Geography of Norway

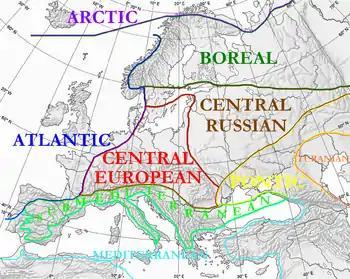
Norway occupies parts of four floristic regions in the Circumboreal Region.

All populated areas of the Norwegian mainland have temperate or subarctic climates (Köppen groups "C" and "D"). Svalbard and Jan Mayen have a polar climate (Köppen group "E"). As a consequence of warming since 1990, summers are warmer and longer and winters are getting shorter and milder. With the new official 1991-2020 climate normal, many areas have seen their climate change to a new climate zone compared to 1961-90 normal. Snow cover has also decreased in most populated areas due to winter warming. The strongest warming has been observed on Svalbard. In addition to warming, precipitation has increased in most areas, especially in winter, increasing erosion and the risk of landslides.